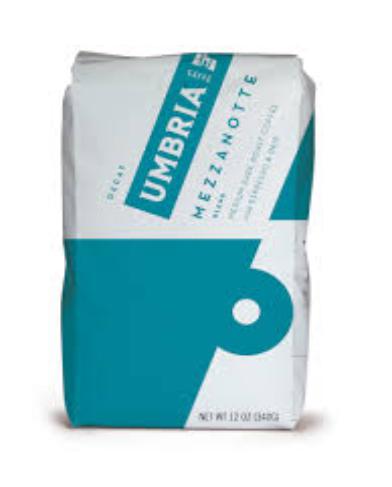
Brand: Caffe Umbria
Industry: Food